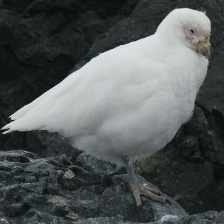
Species: SNOWY SHEATHBILL
Scientific name: CHIONIS ALBUS